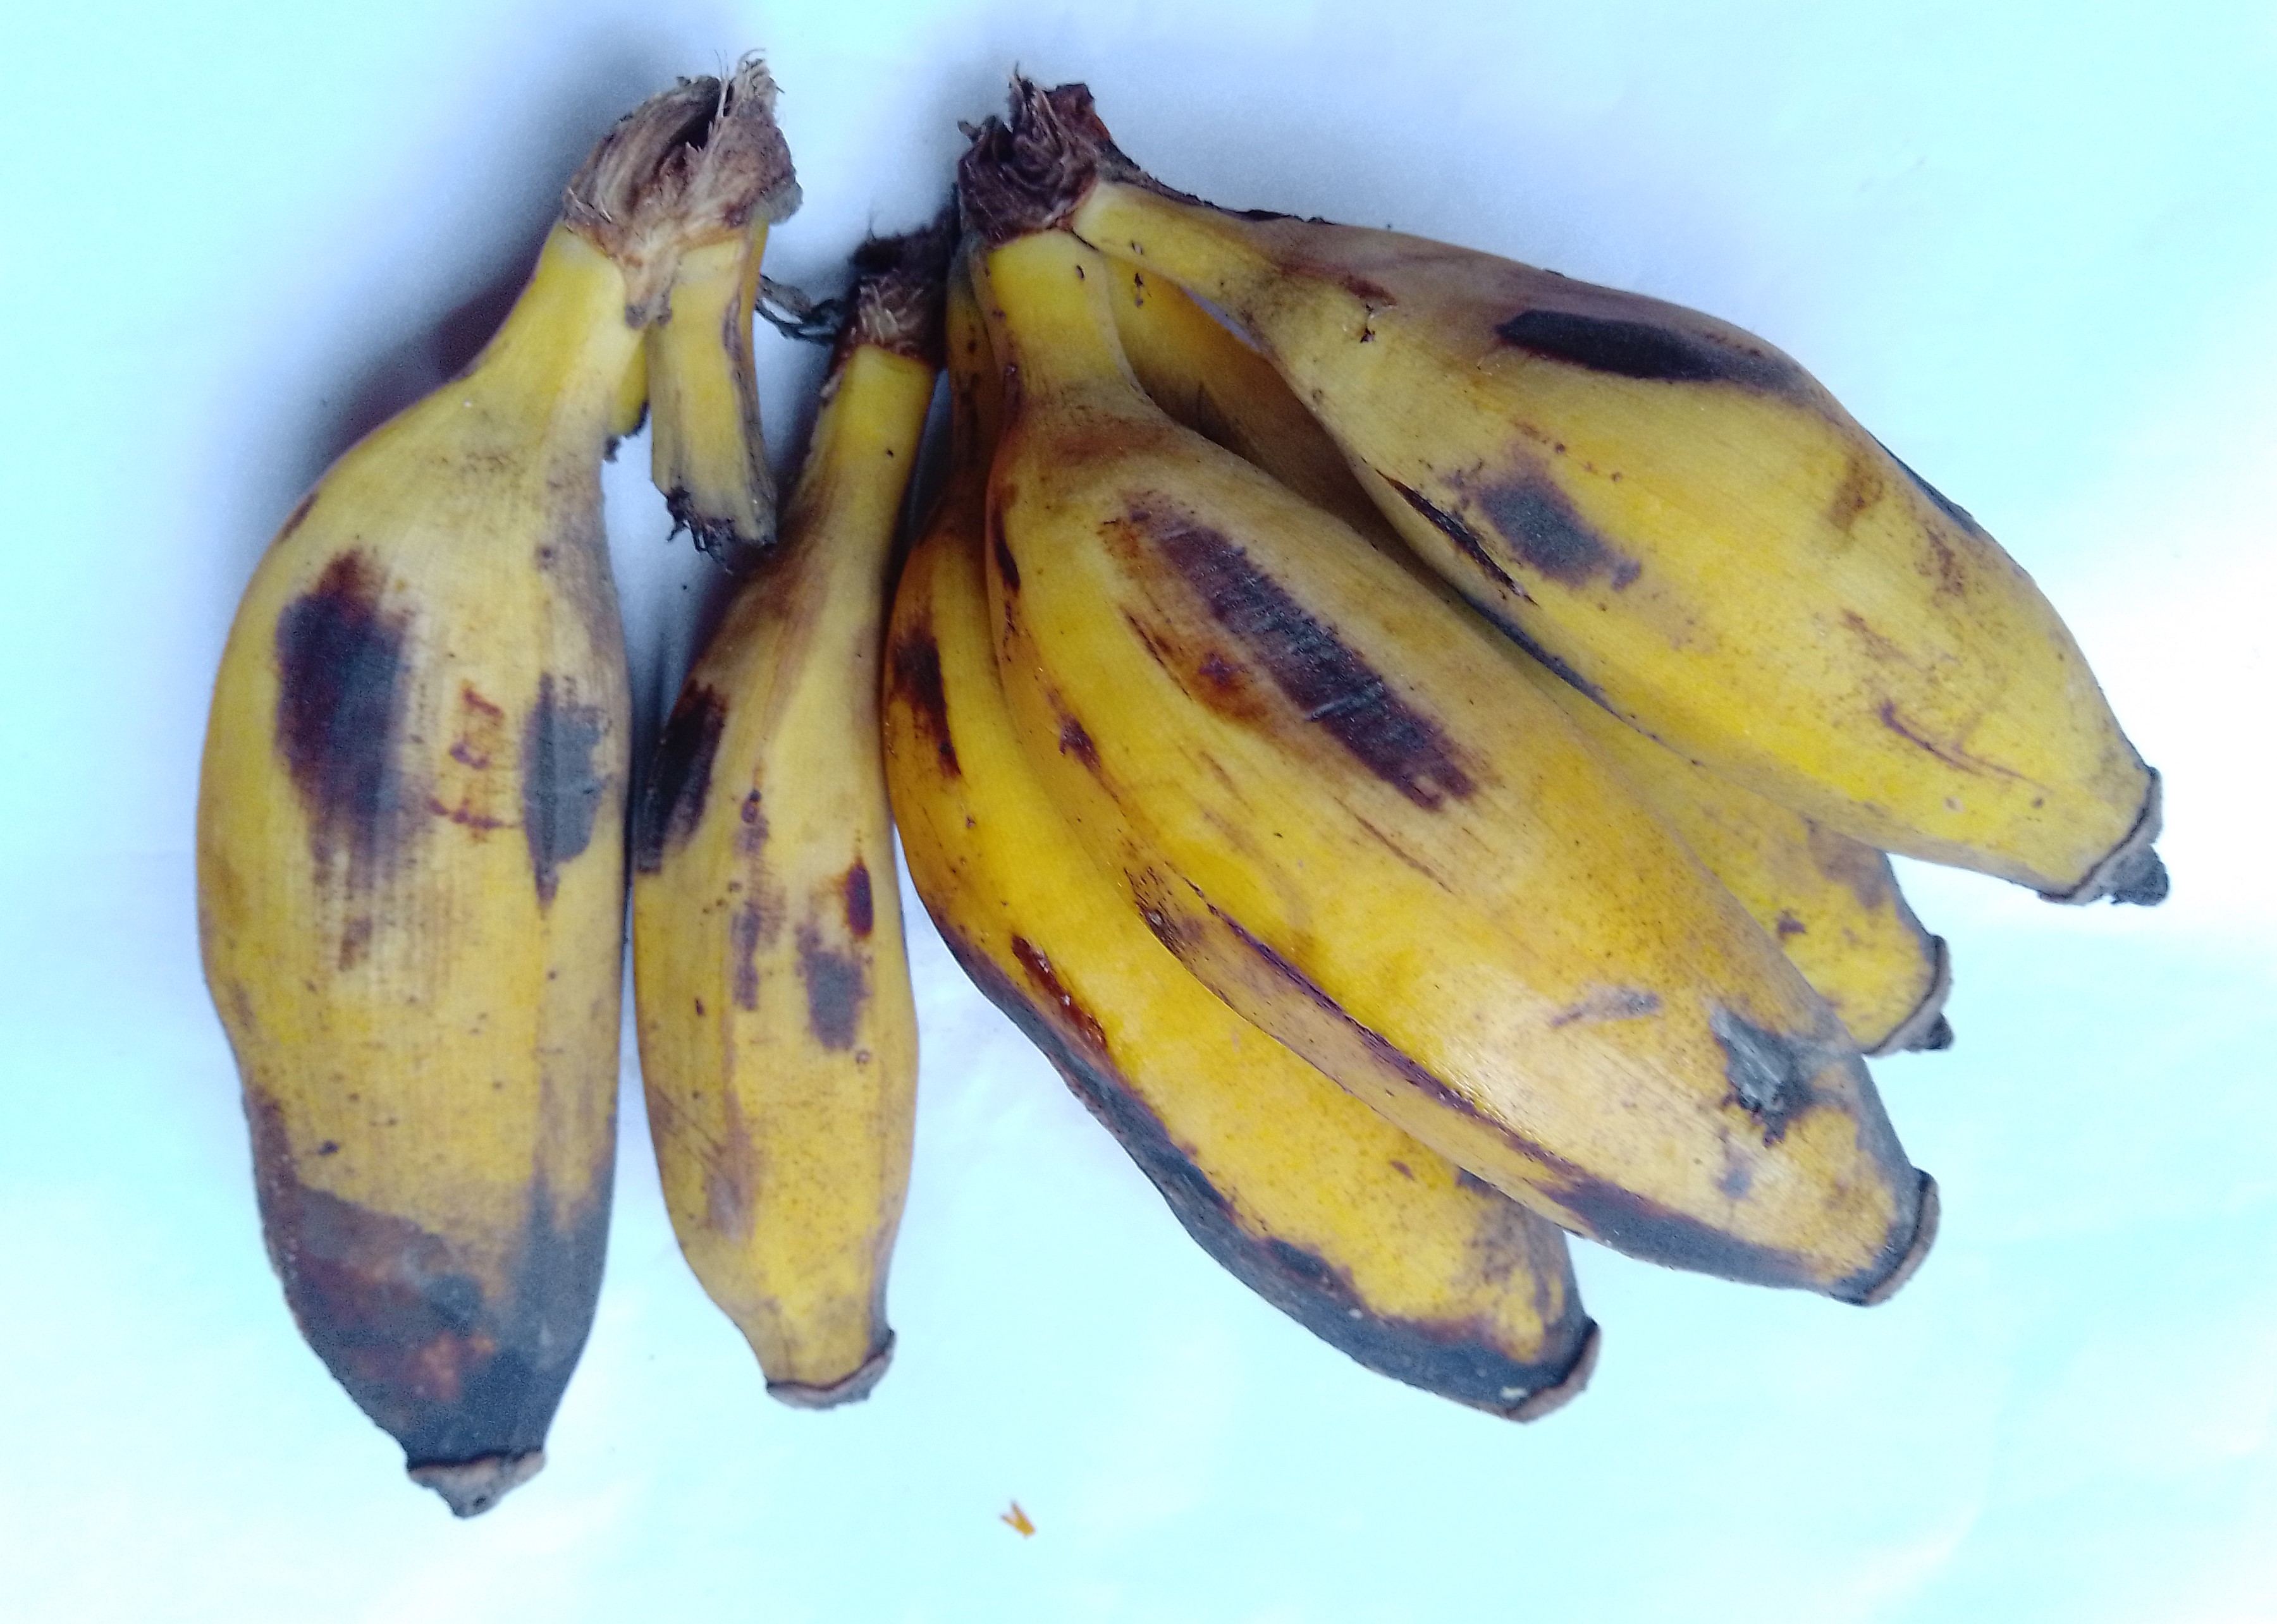
Fruit: banana
Condition: rotten